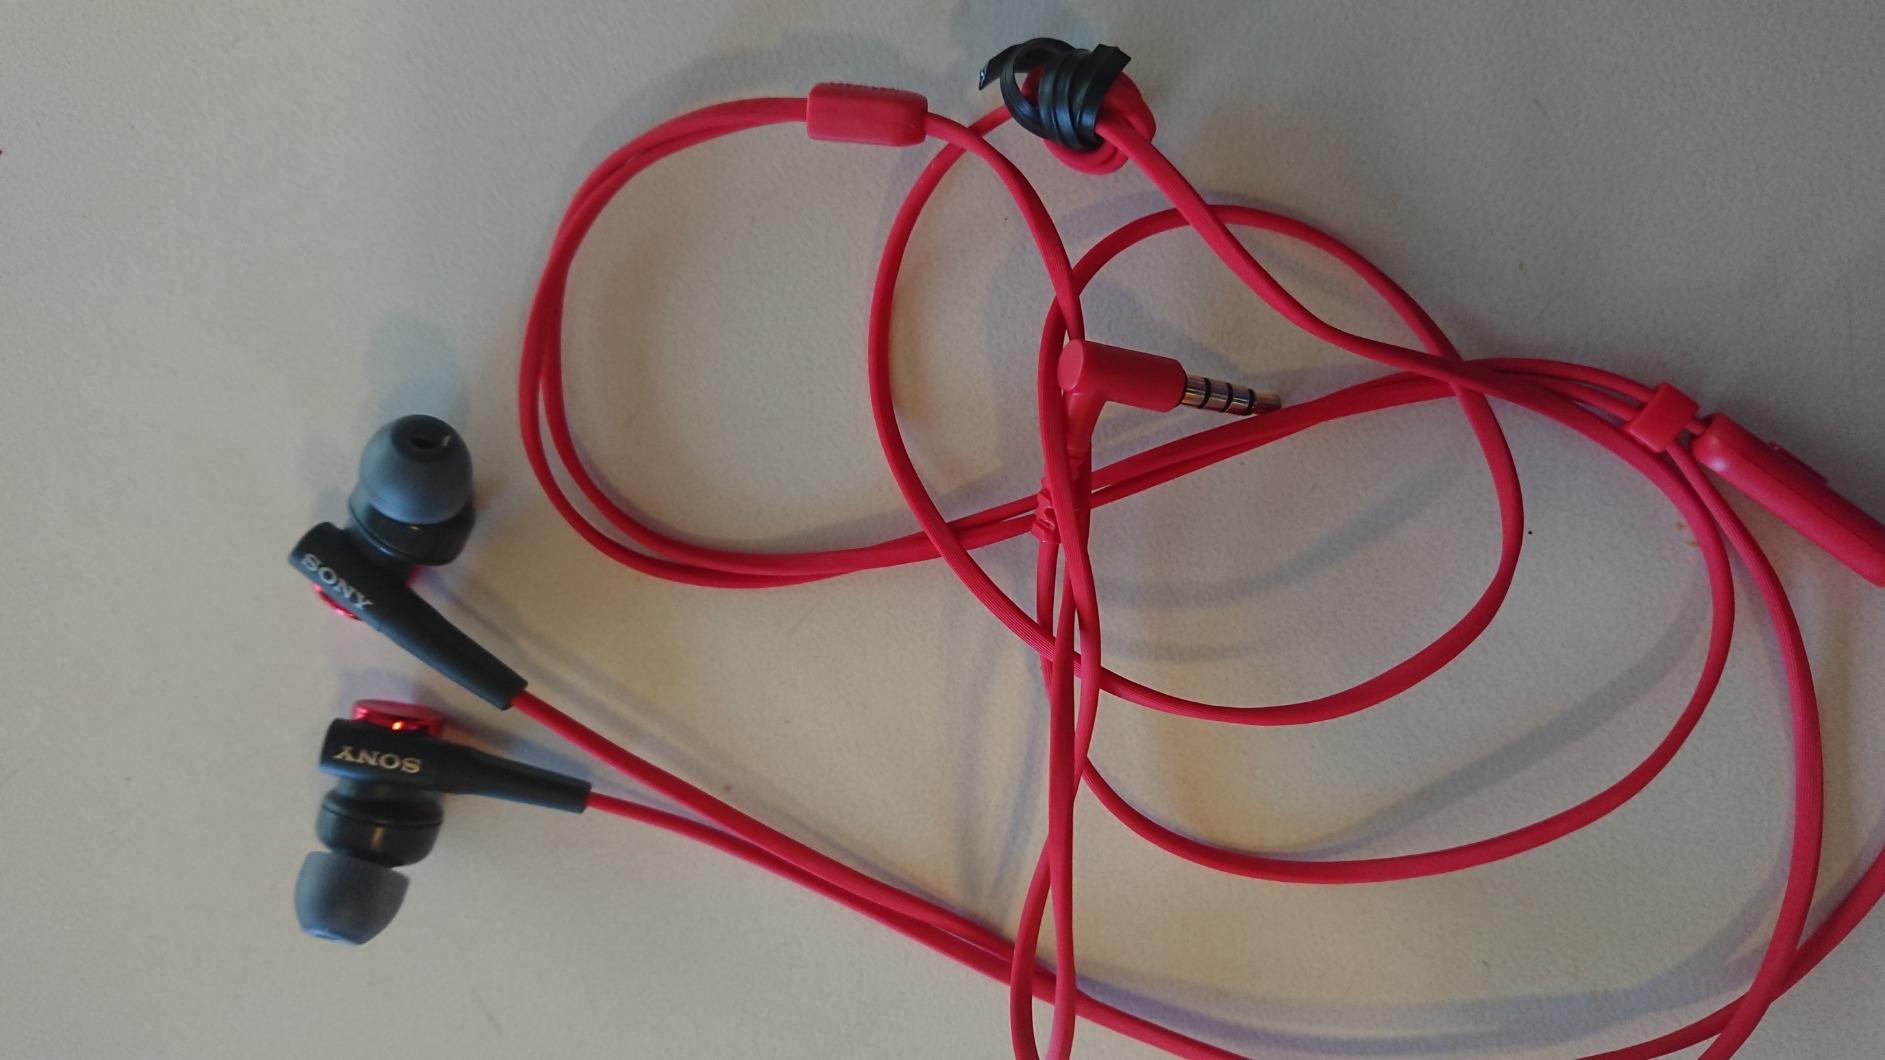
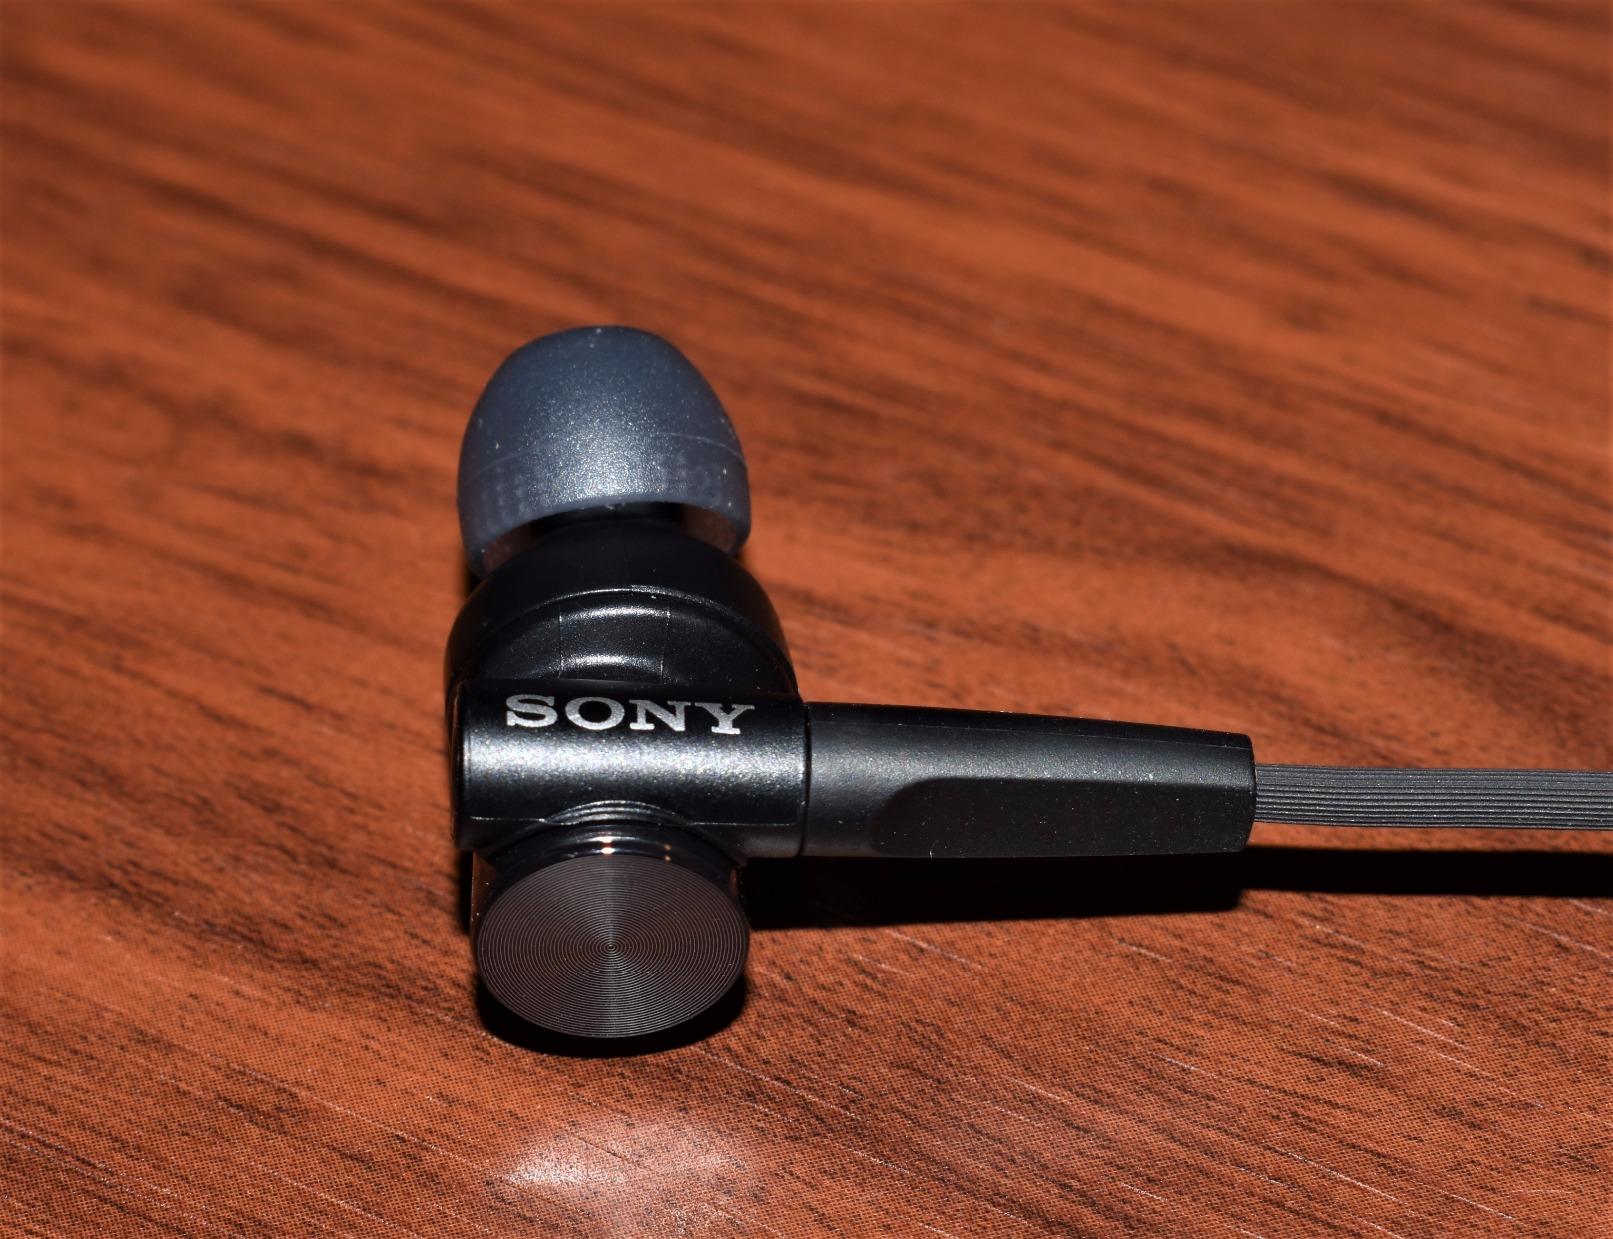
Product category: headphones
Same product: no